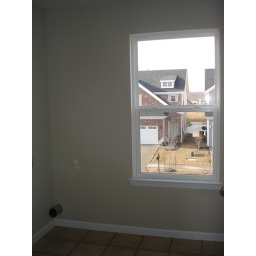
Why not wash clothes while enjoying the lake in the distance.